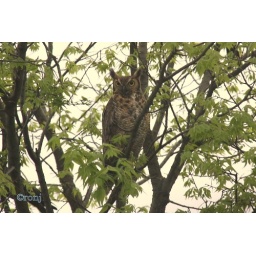
In tree in my backyard...Taken through window in my office.